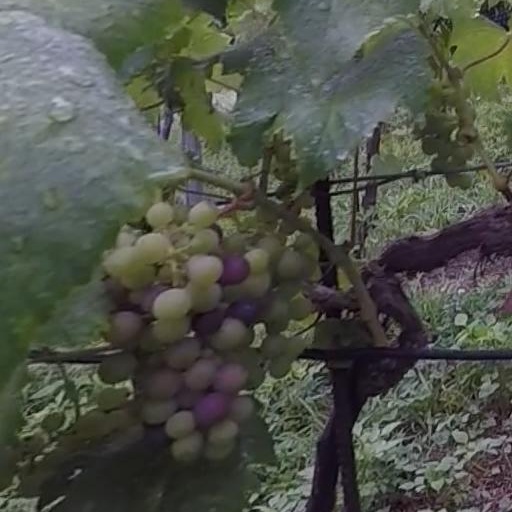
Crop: grape